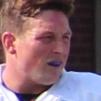
Age: 27